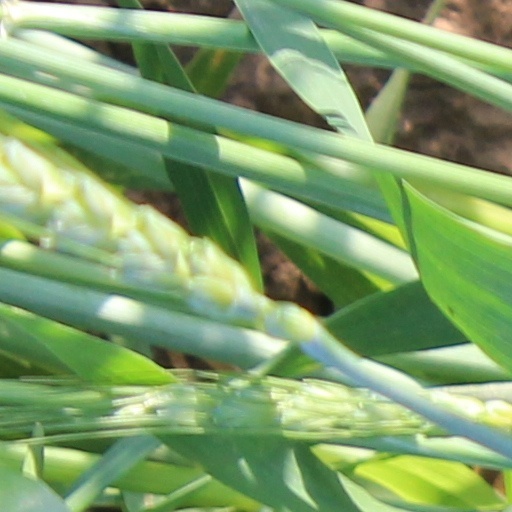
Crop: wheat